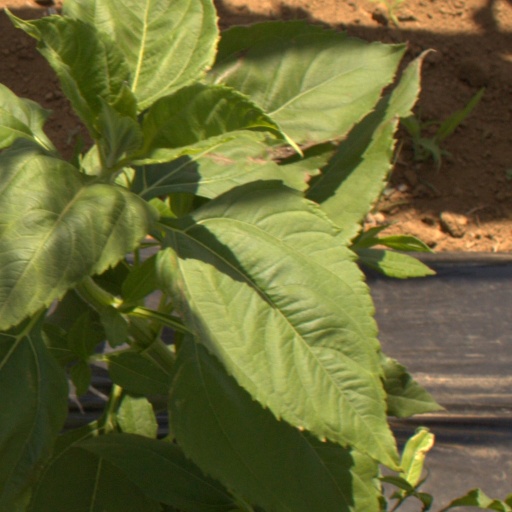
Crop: Jerusalem artichoke